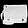
Label: Bag